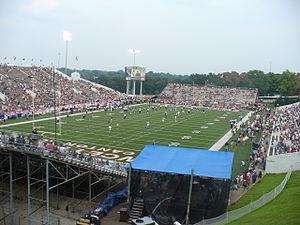
Cet article est une liste des stades actuels de la Ligue nationale de football, classés par capacité, par emplacement, par année d'utilisation et par équipe. Bien que la Ligue nationale de football compte 32 équipes, il n'y a que 31 stades à plein temps, car les Giants de New York et les Jets de New York partagent le stade MetLife. Ce nombre devrait diminuer à 30 lorsque les Rams de Los Angeles et les Chargers de Los Angeles commenceront à partager le SoFi Stadium en 2020.